British Royal Train

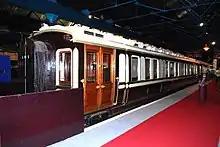
King Edward's saloon of 1902 at the National Railway Museum York

In 1902, her son Edward VII commissioned new royal saloons from the London and North Western Railway. They were built in the Wolverton Works under the direction of C.A. Park. Two saloons were provided, one for the King and one for the queen. The interior decoration was carried out by S.J. Waring and Sons. The King's saloon had a smoking room in mahogany, with inlays of rosewood and satinwood, and a day compartment in the Colonial style, in white enamel. The saloons included electric heating. These saloons are now preserved at the National Railway Museum in York.